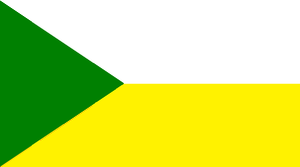
Penipe est un canton d'Équateur situé dans la province de Chimborazo.
Cet article présente une liste des principales villes d'Équateur jusqu'en 2012.